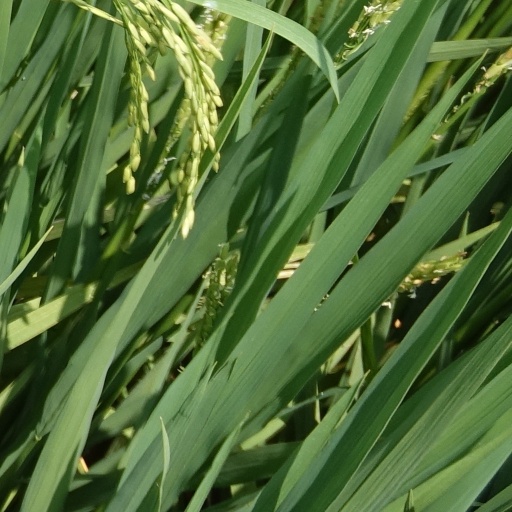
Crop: rice